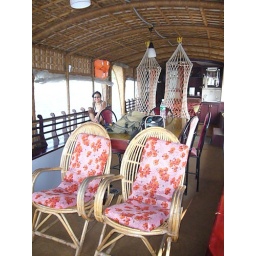
Our houseboat had 2 swinging sit-up hammocks, comfy chairs and a queen size bed to lounge around on